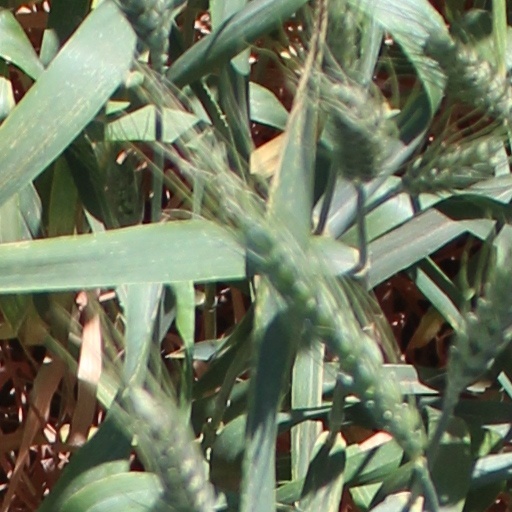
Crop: wheat